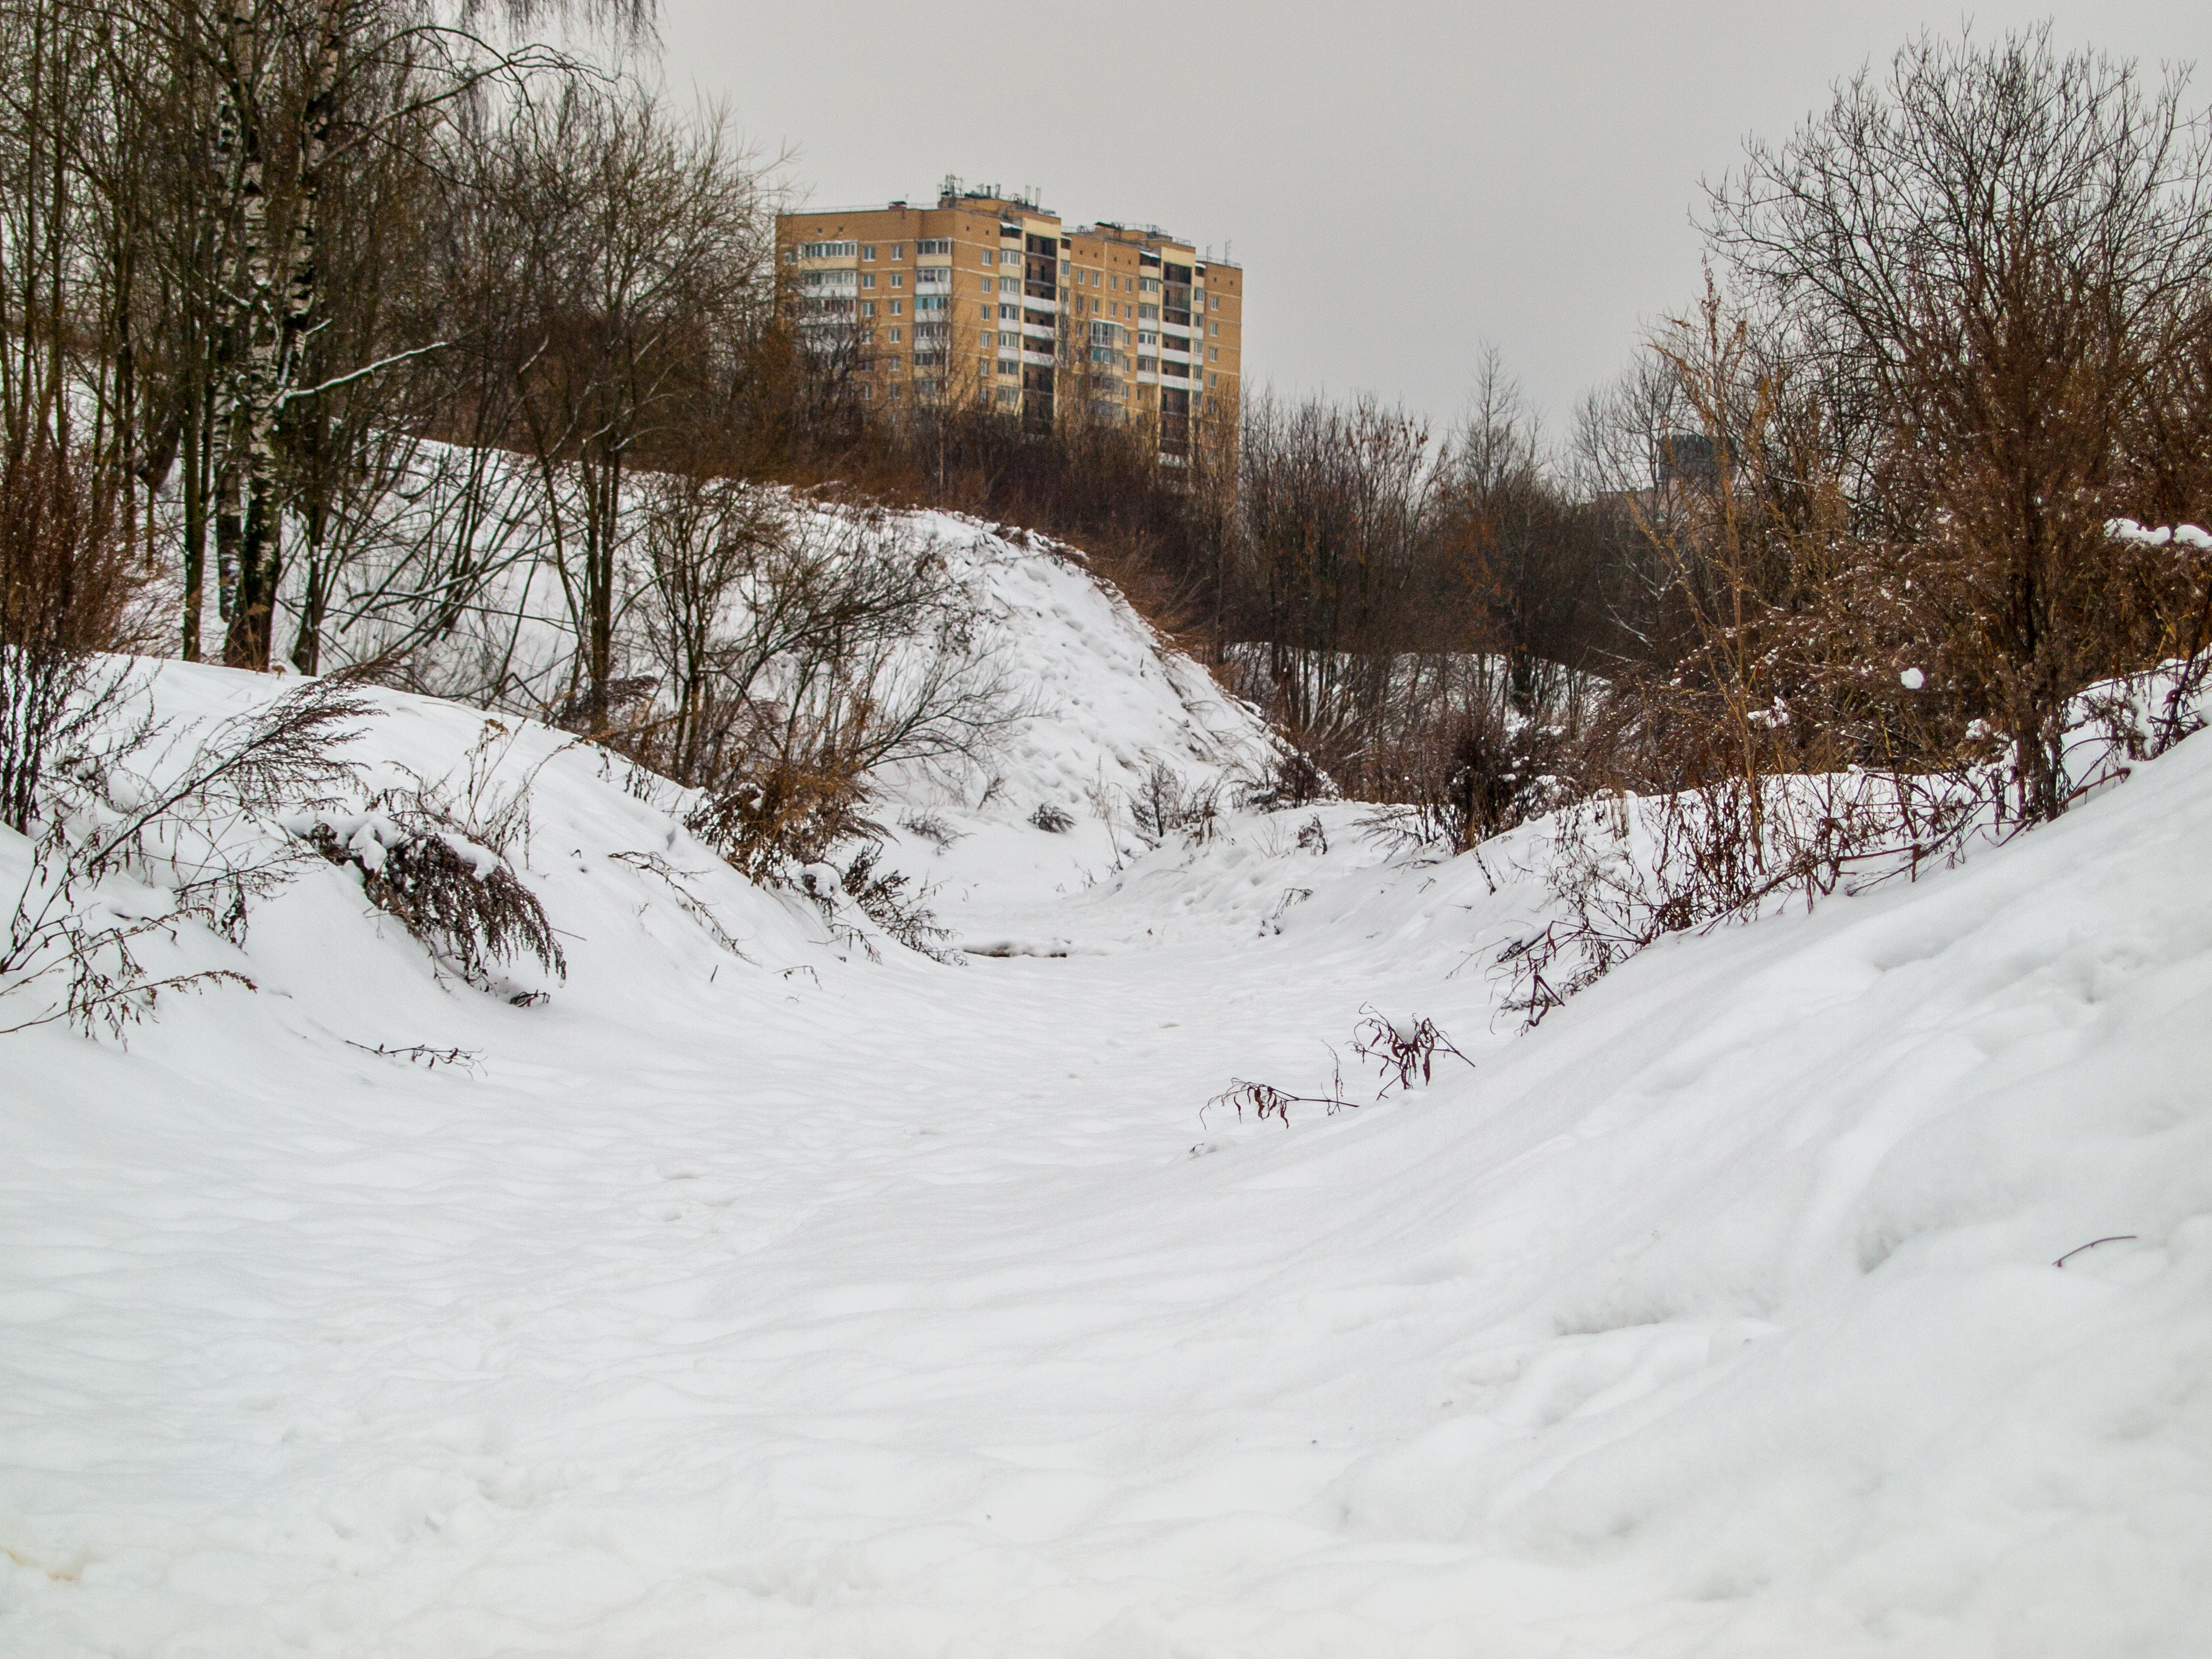
images, sky, building, plant, snow, slope, window, twig, natural landscape, tree, freezing, landscape, geological phenomenon, grass, house, event, winter, frost, precipitation, urban design, suburb, road, city, winter storm, ice